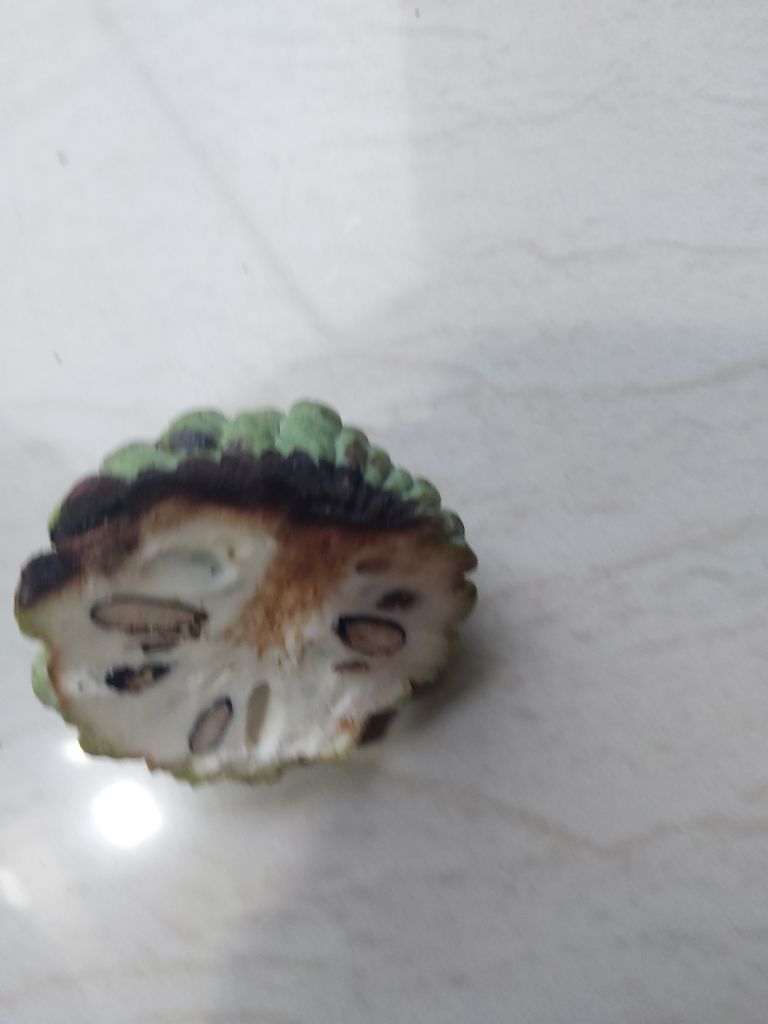
Disease label: Diplodia Rot